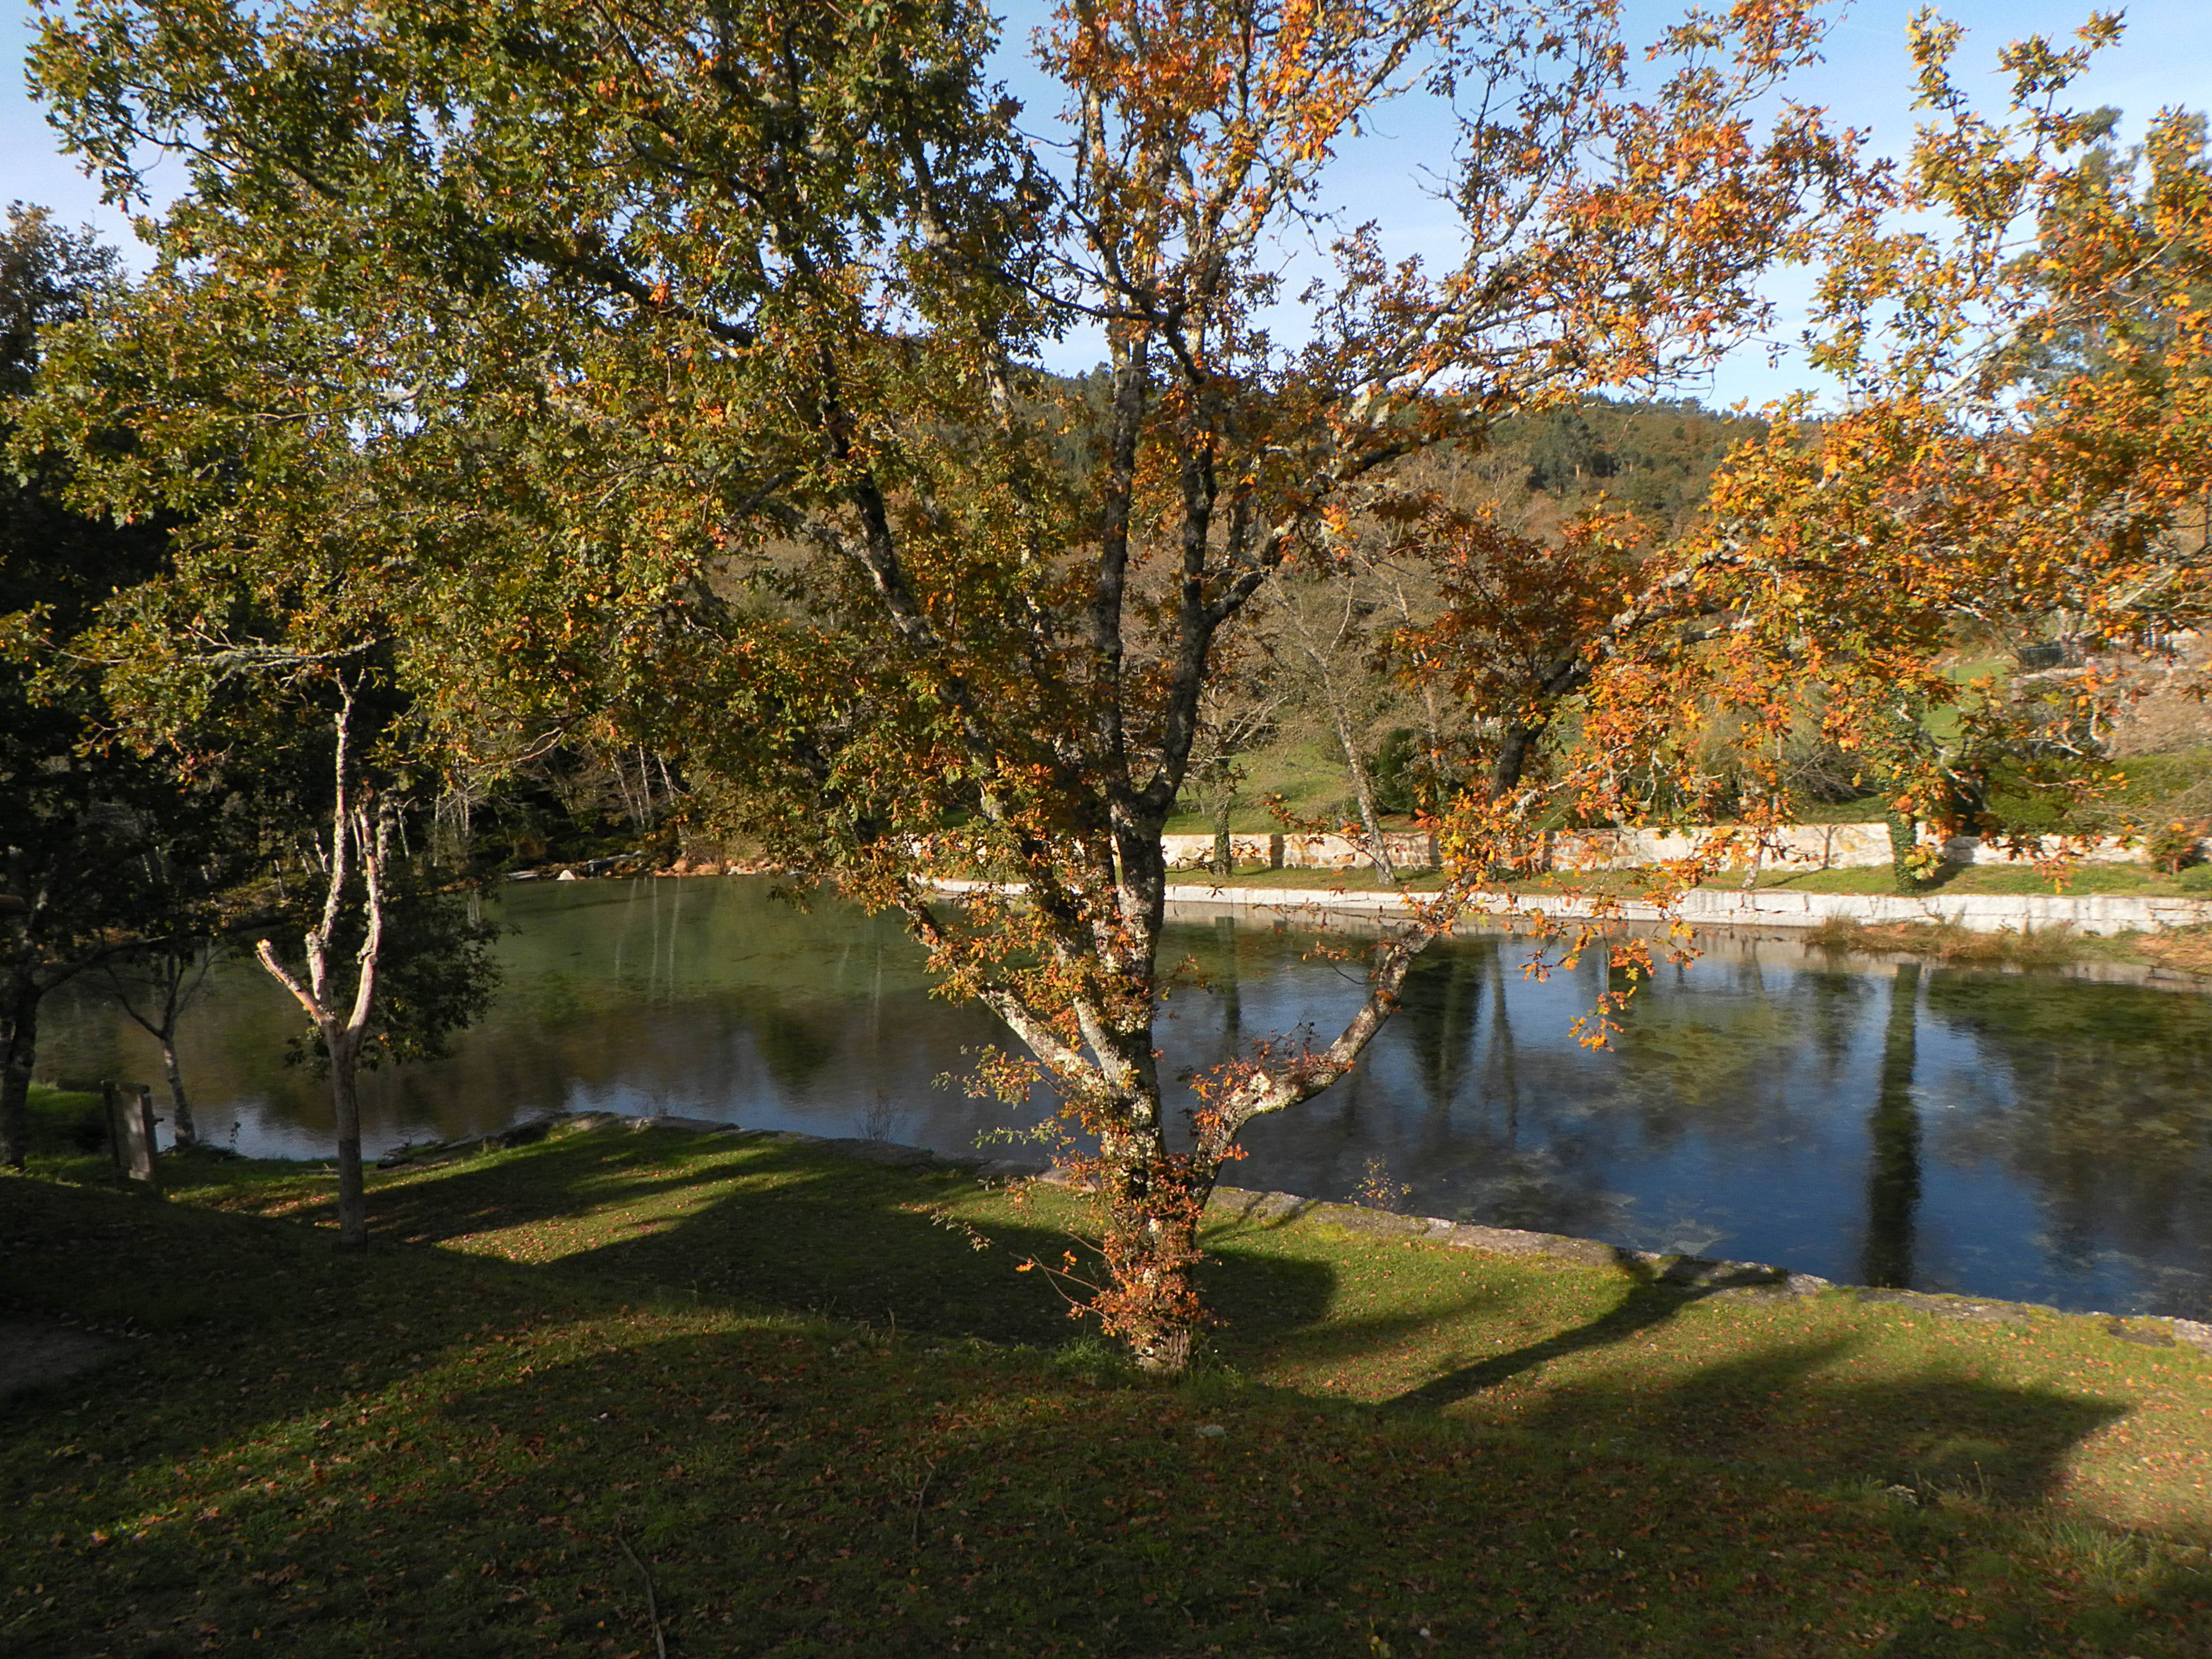
landscape, tree, leaf, lake, river, pond, reflection, autumn, park, season, waterway, spain, wetland, galicia, pontevedra, woodland, espana, ggl1, woody plant